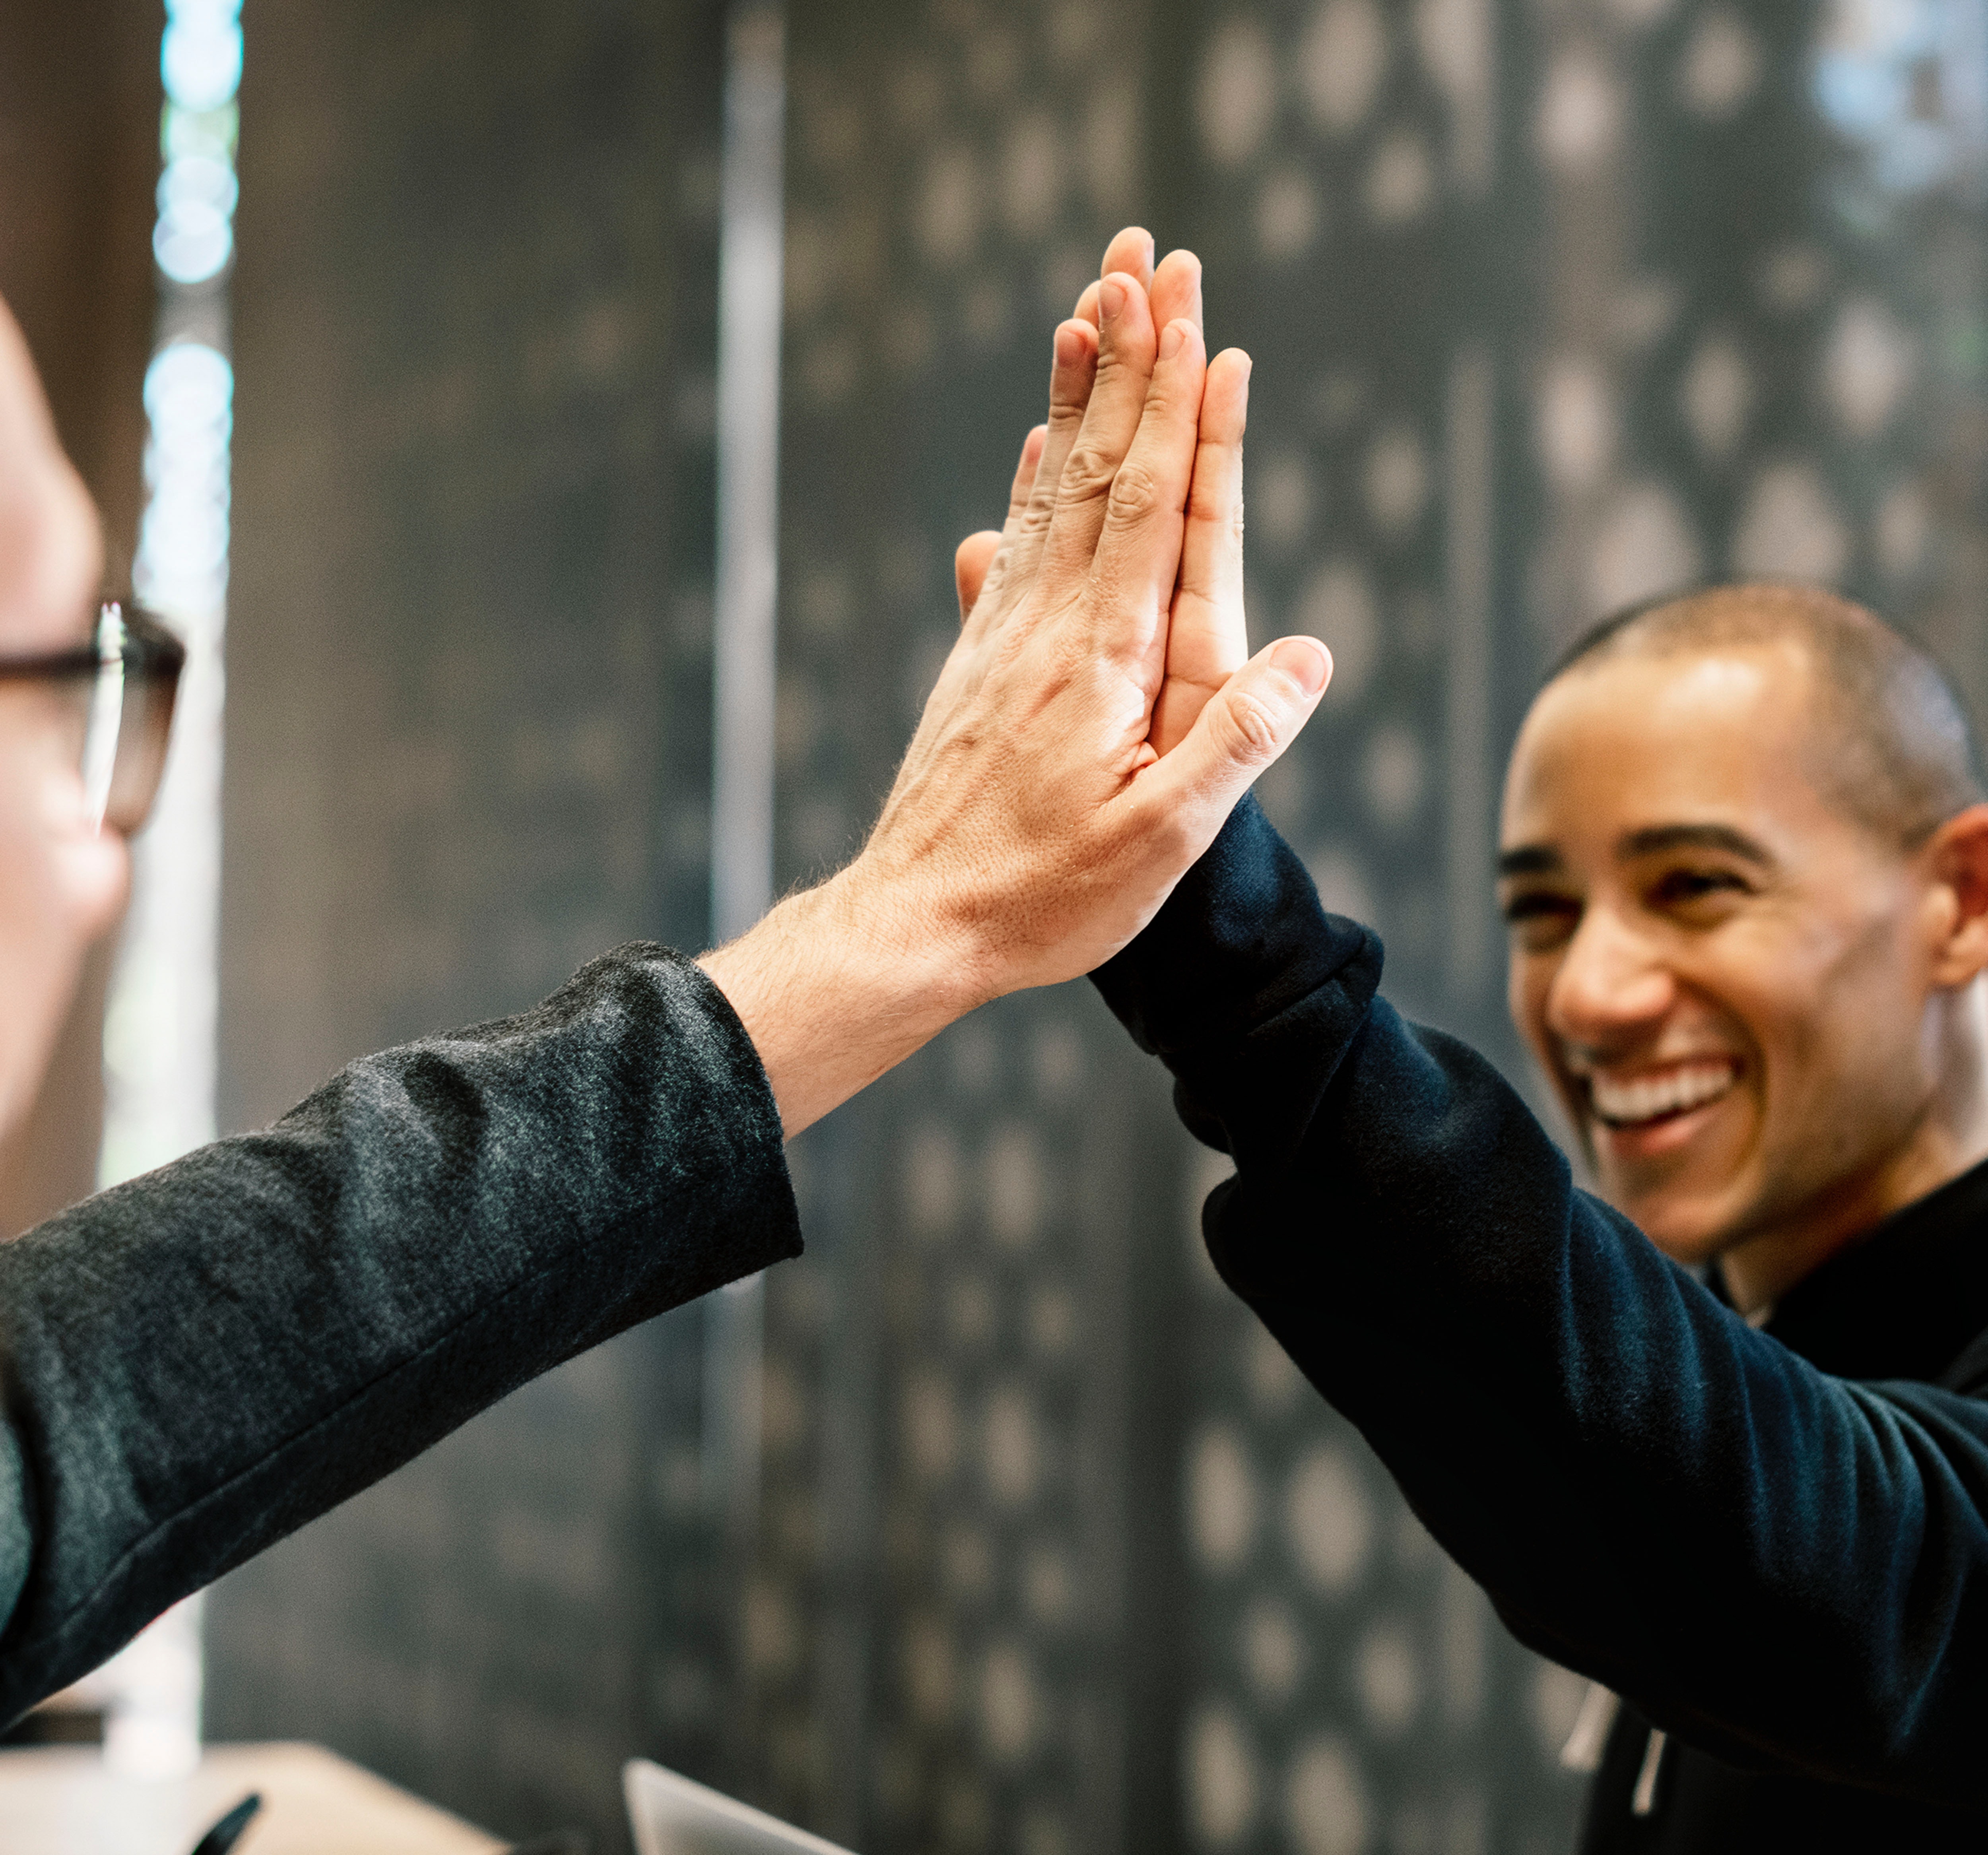
arm, finger, hand, gesture, high five, sign language, thumb, Wing chun, wrist